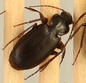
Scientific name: Calathus advena
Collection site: Niwot Ridge Mountain Research Station Site (NIWO), plot NIWO_007